Cesáreo Sanz Escartín

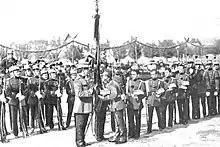
new Toledo cadets taking oath

Sanz's educational establishment seems to have worked well; in 1905 it claimed that 267 of its alumni had passed the Infantry Academy entry exams so far, some of them admitted as "numero uno" in their respective classes. Also independent contemporary commentators noted that in terms of military education Sanz was "greatly successful". At least periodically the college employed some teaching staff, though it is not clear whether Sanz remained an owner-manager or whether he taught himself; the latter is not unlikely, as some sources refer to him as "gran matemático". With some 30 years of teaching record, in the early 20th century the college gained a firm status and its owner emerged as one of established city figures. In the 1910s Sanz entered the Toledan Asociación de Misiones Pedagógicas and became a member of its Junta Directiva. It is not clear in what circumstances and when exactly the college closed. Its last commercial note identified comes from 1911.